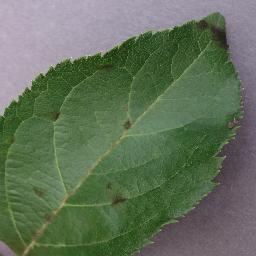
Label: Apple___Apple_scab